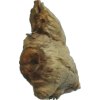
Label: ginger